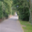
Label: road